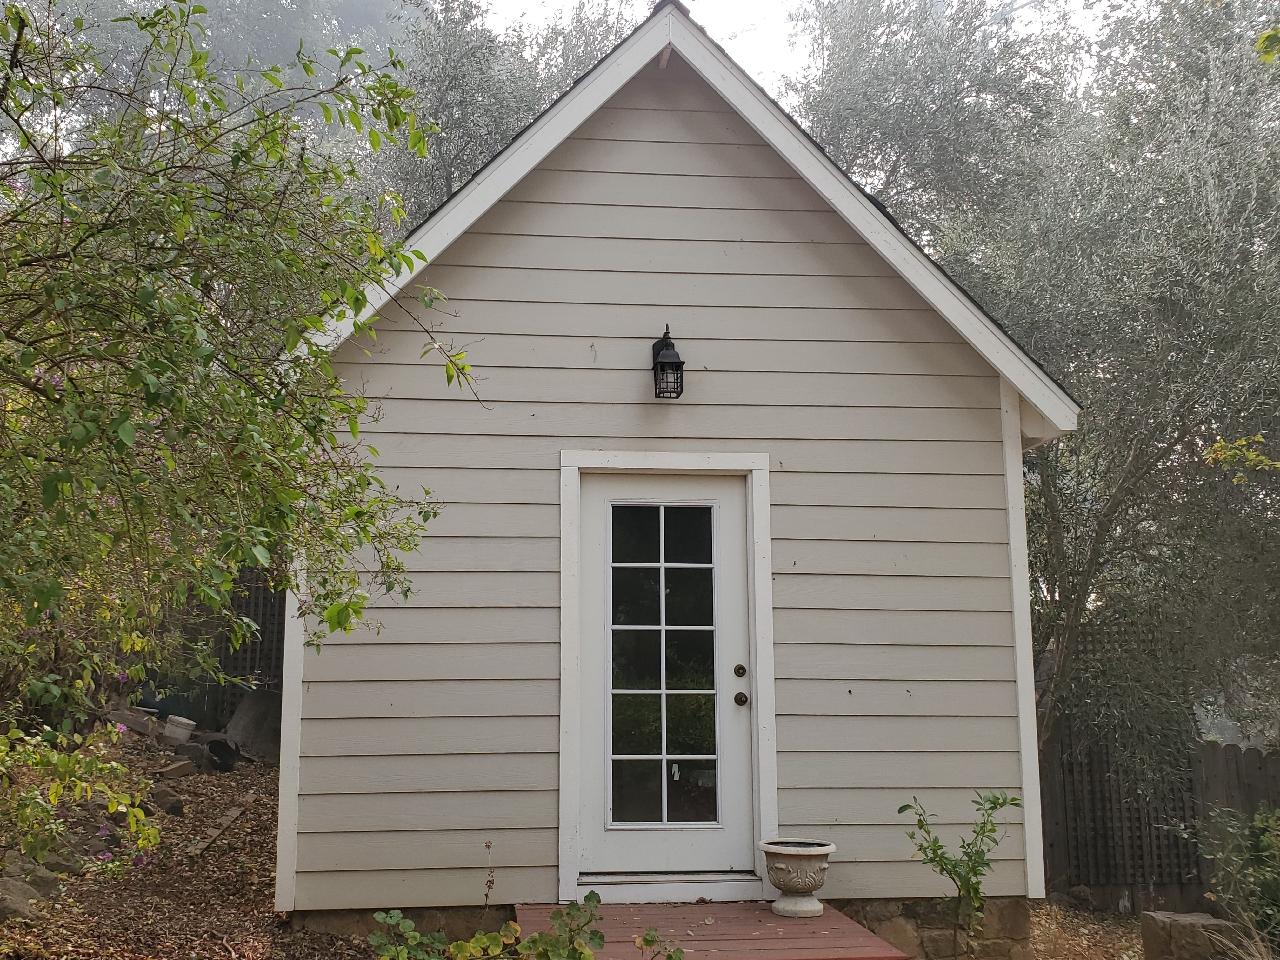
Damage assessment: no_damage